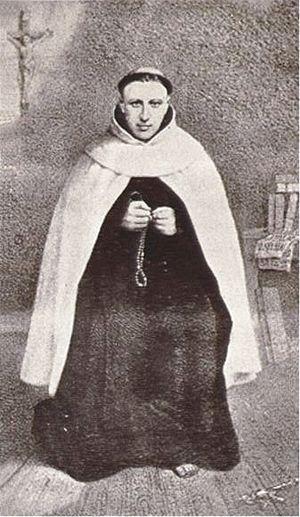
Hermann Cohen, né à Hambourg le 10 novembre 1820 et mort à Spandau le 20 janvier 1871, est un prêtre allemand, pianiste et compositeur de musique profane et religieuse. Issu d'une famille juive, il se convertit au catholicisme en 1847 et entre dans l'ordre des Carmes déchaux sous le nom d'Augustin-Marie du Très Saint Sacrement. Il est généralement connu sous le nom de « Père Hermann ».